The Eruption of Mount Pelee

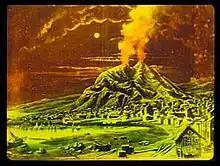
A frame from the film

Éruption volcanique à la Martinique, released in the United States as The Eruption of Mount Pelee and in Britain as The Terrible Eruption of Mount Pelée and Destruction of St. Pierre, Martinique, is a 1902 French short silent film directed by Georges Méliès. The film is a short reconstruction, using miniature models, of a recent historical event: the eruption on 8 May 1902 of Mount Pelée, which destroyed the town of Saint-Pierre, Martinique.